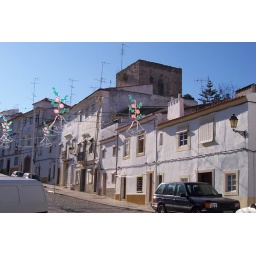
Elvas - castle over houses